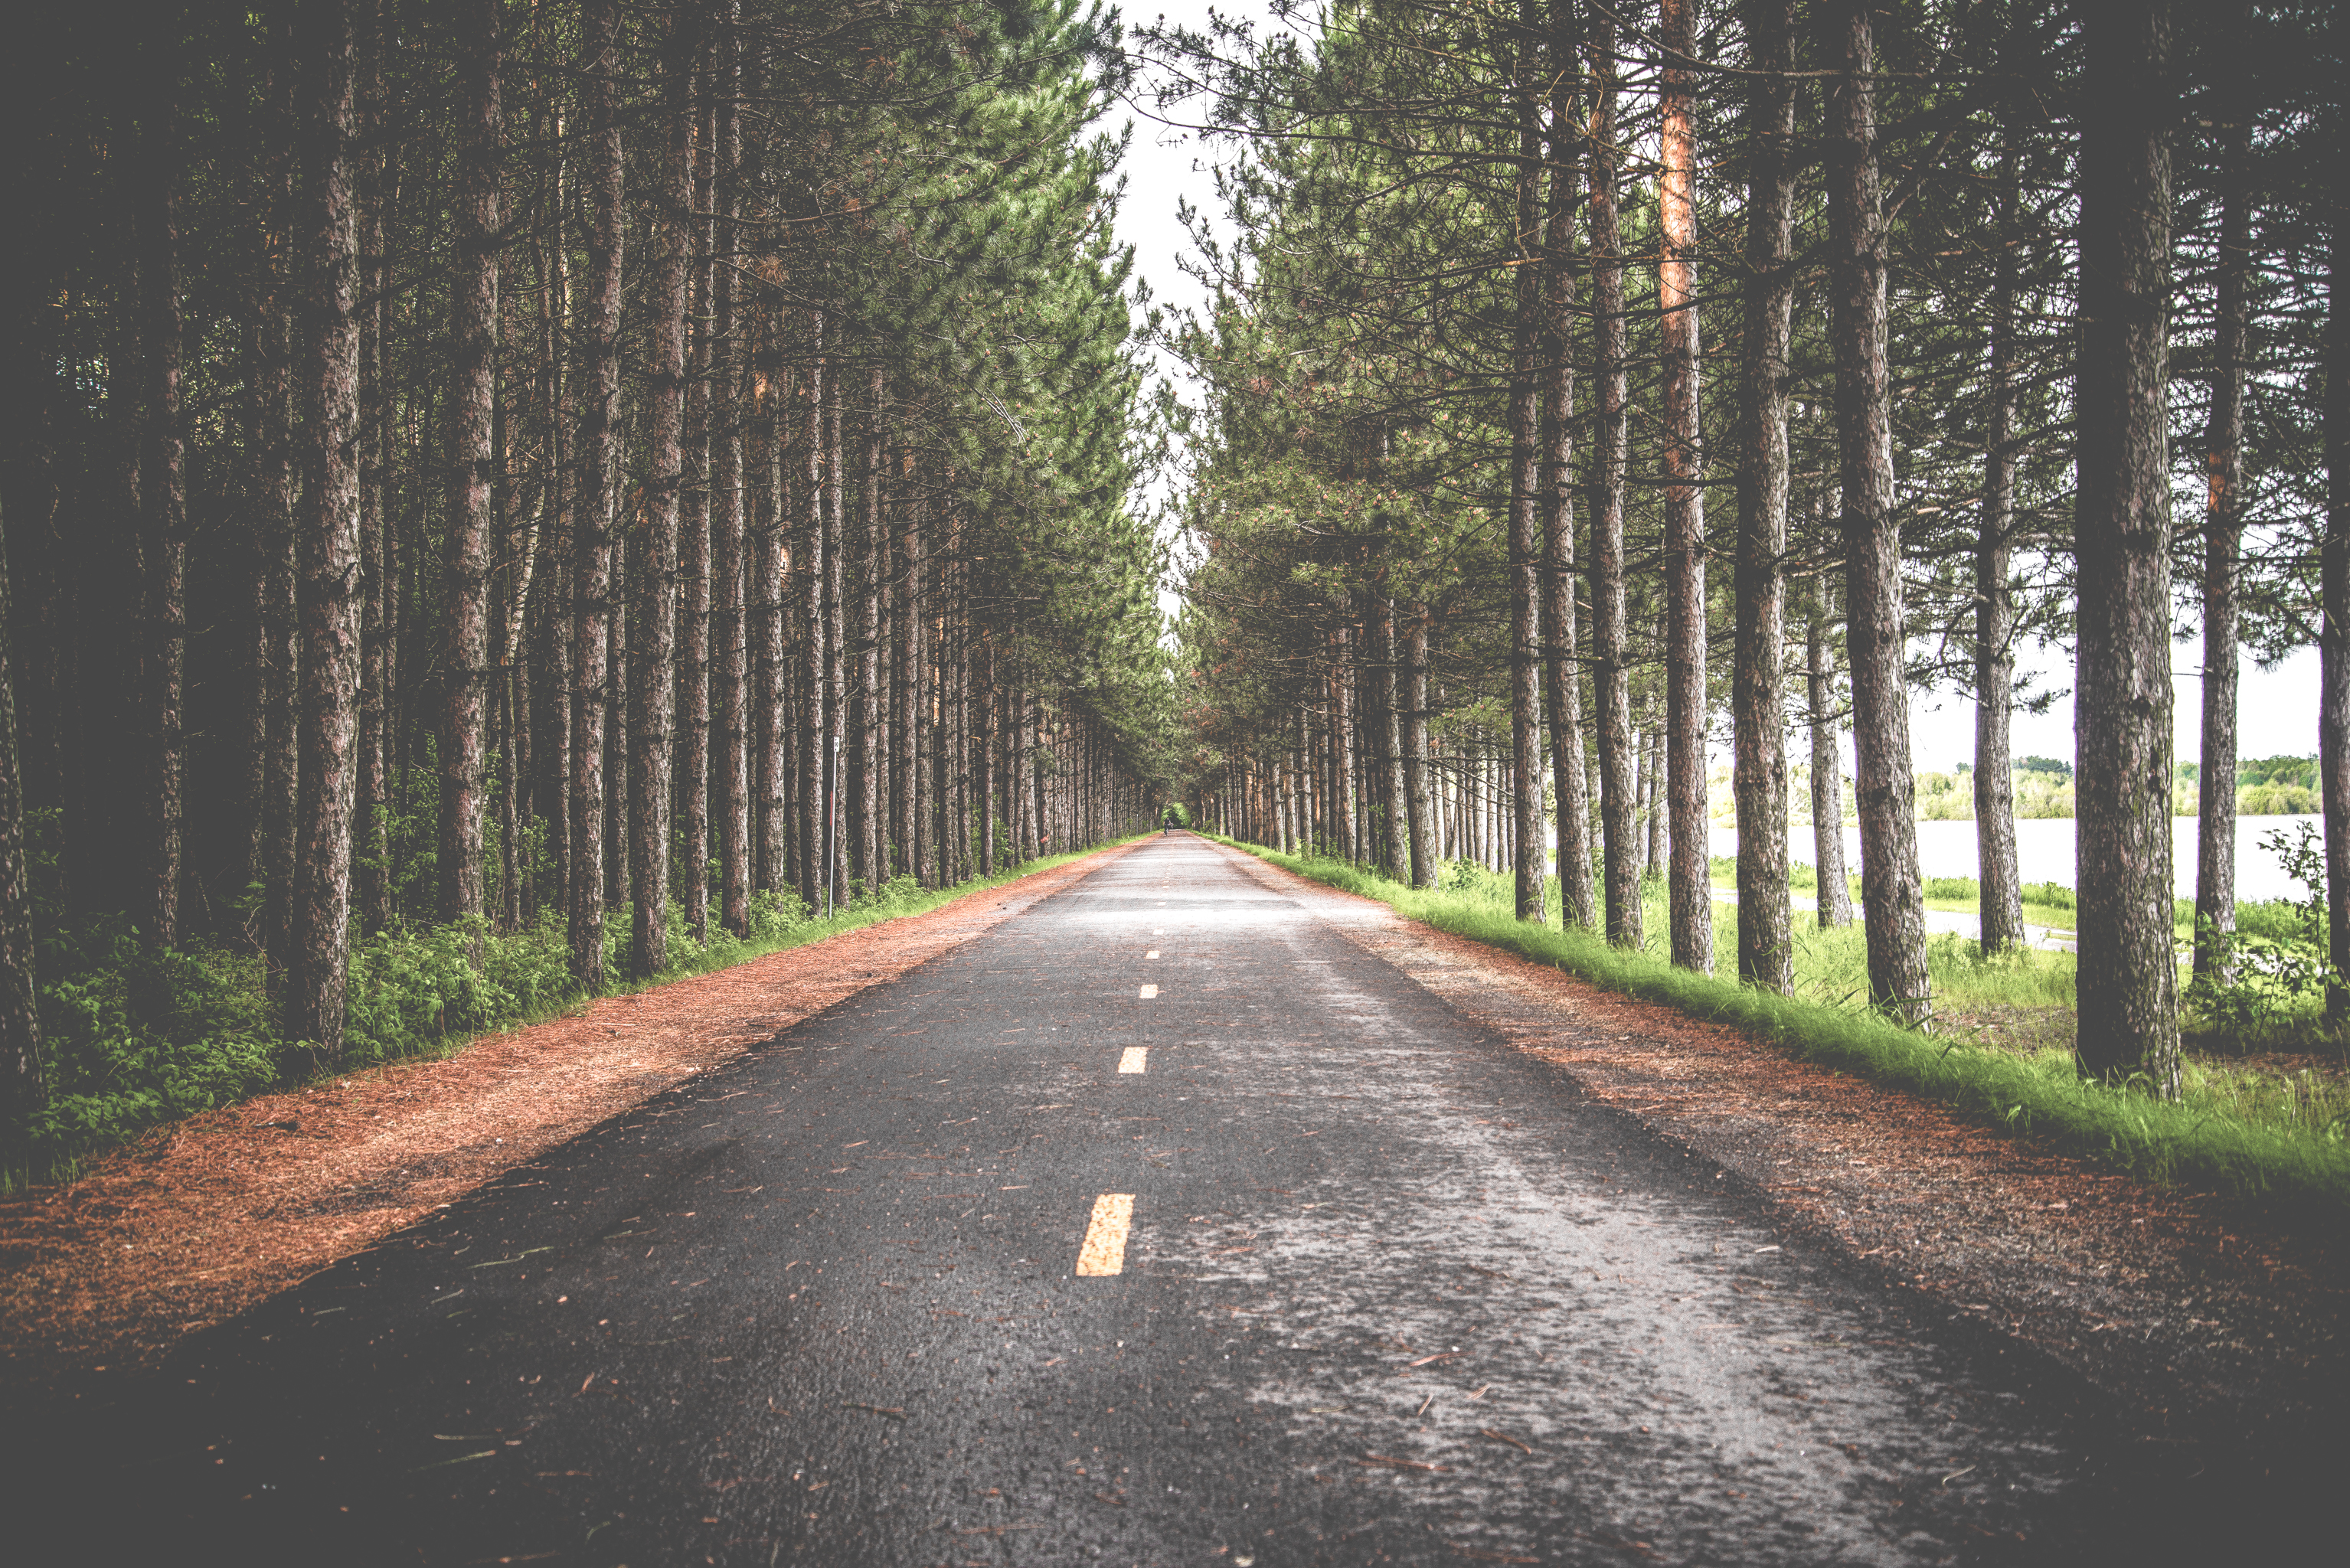
tree, forest, plant, road, trail, street, sunlight, morning, asphalt, autumn, soil, endless, lane, straight, trees, avenue, infrastructure, woodland, habitat, natural environment, atmospheric phenomenon, woody plant